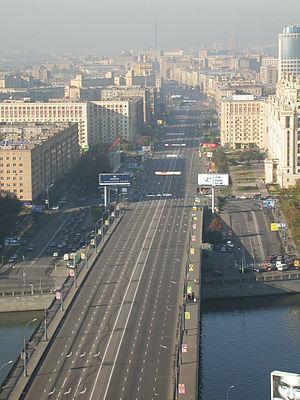
L'avenue Koutouzov est une voie principale de Moscou.